José Eduardo dos Santos

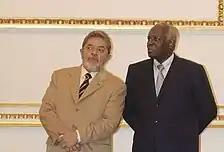
Dos Santos in 2003 with the President of Brazil, Lula da Silva

In June 1975, dos Santos became coordinator of the MPLA's Department of Foreign Affairs and of the MPLA's Department of Health. Upon Angolan independence in November 1975, the MPLA held power in Luanda, but the new MPLA government faced a civil war with the other political formations, the National Union for the Total Independence of Angola (UNITA) and the National Liberation Front of Angola (FNLA). The same year, dos Santos was appointed as Angola's first Minister of Foreign Affairs upon independence, and in this capacity he played a key role in obtaining diplomatic recognition for the MPLA government in 1975–1976. At the MPLA's First Congress in December 1977, dos Santos was re-elected to the Central Committee and Politburo. In December 1978, he was moved from the post of First Deputy Prime Minister in the government to that of Minister of Planning.